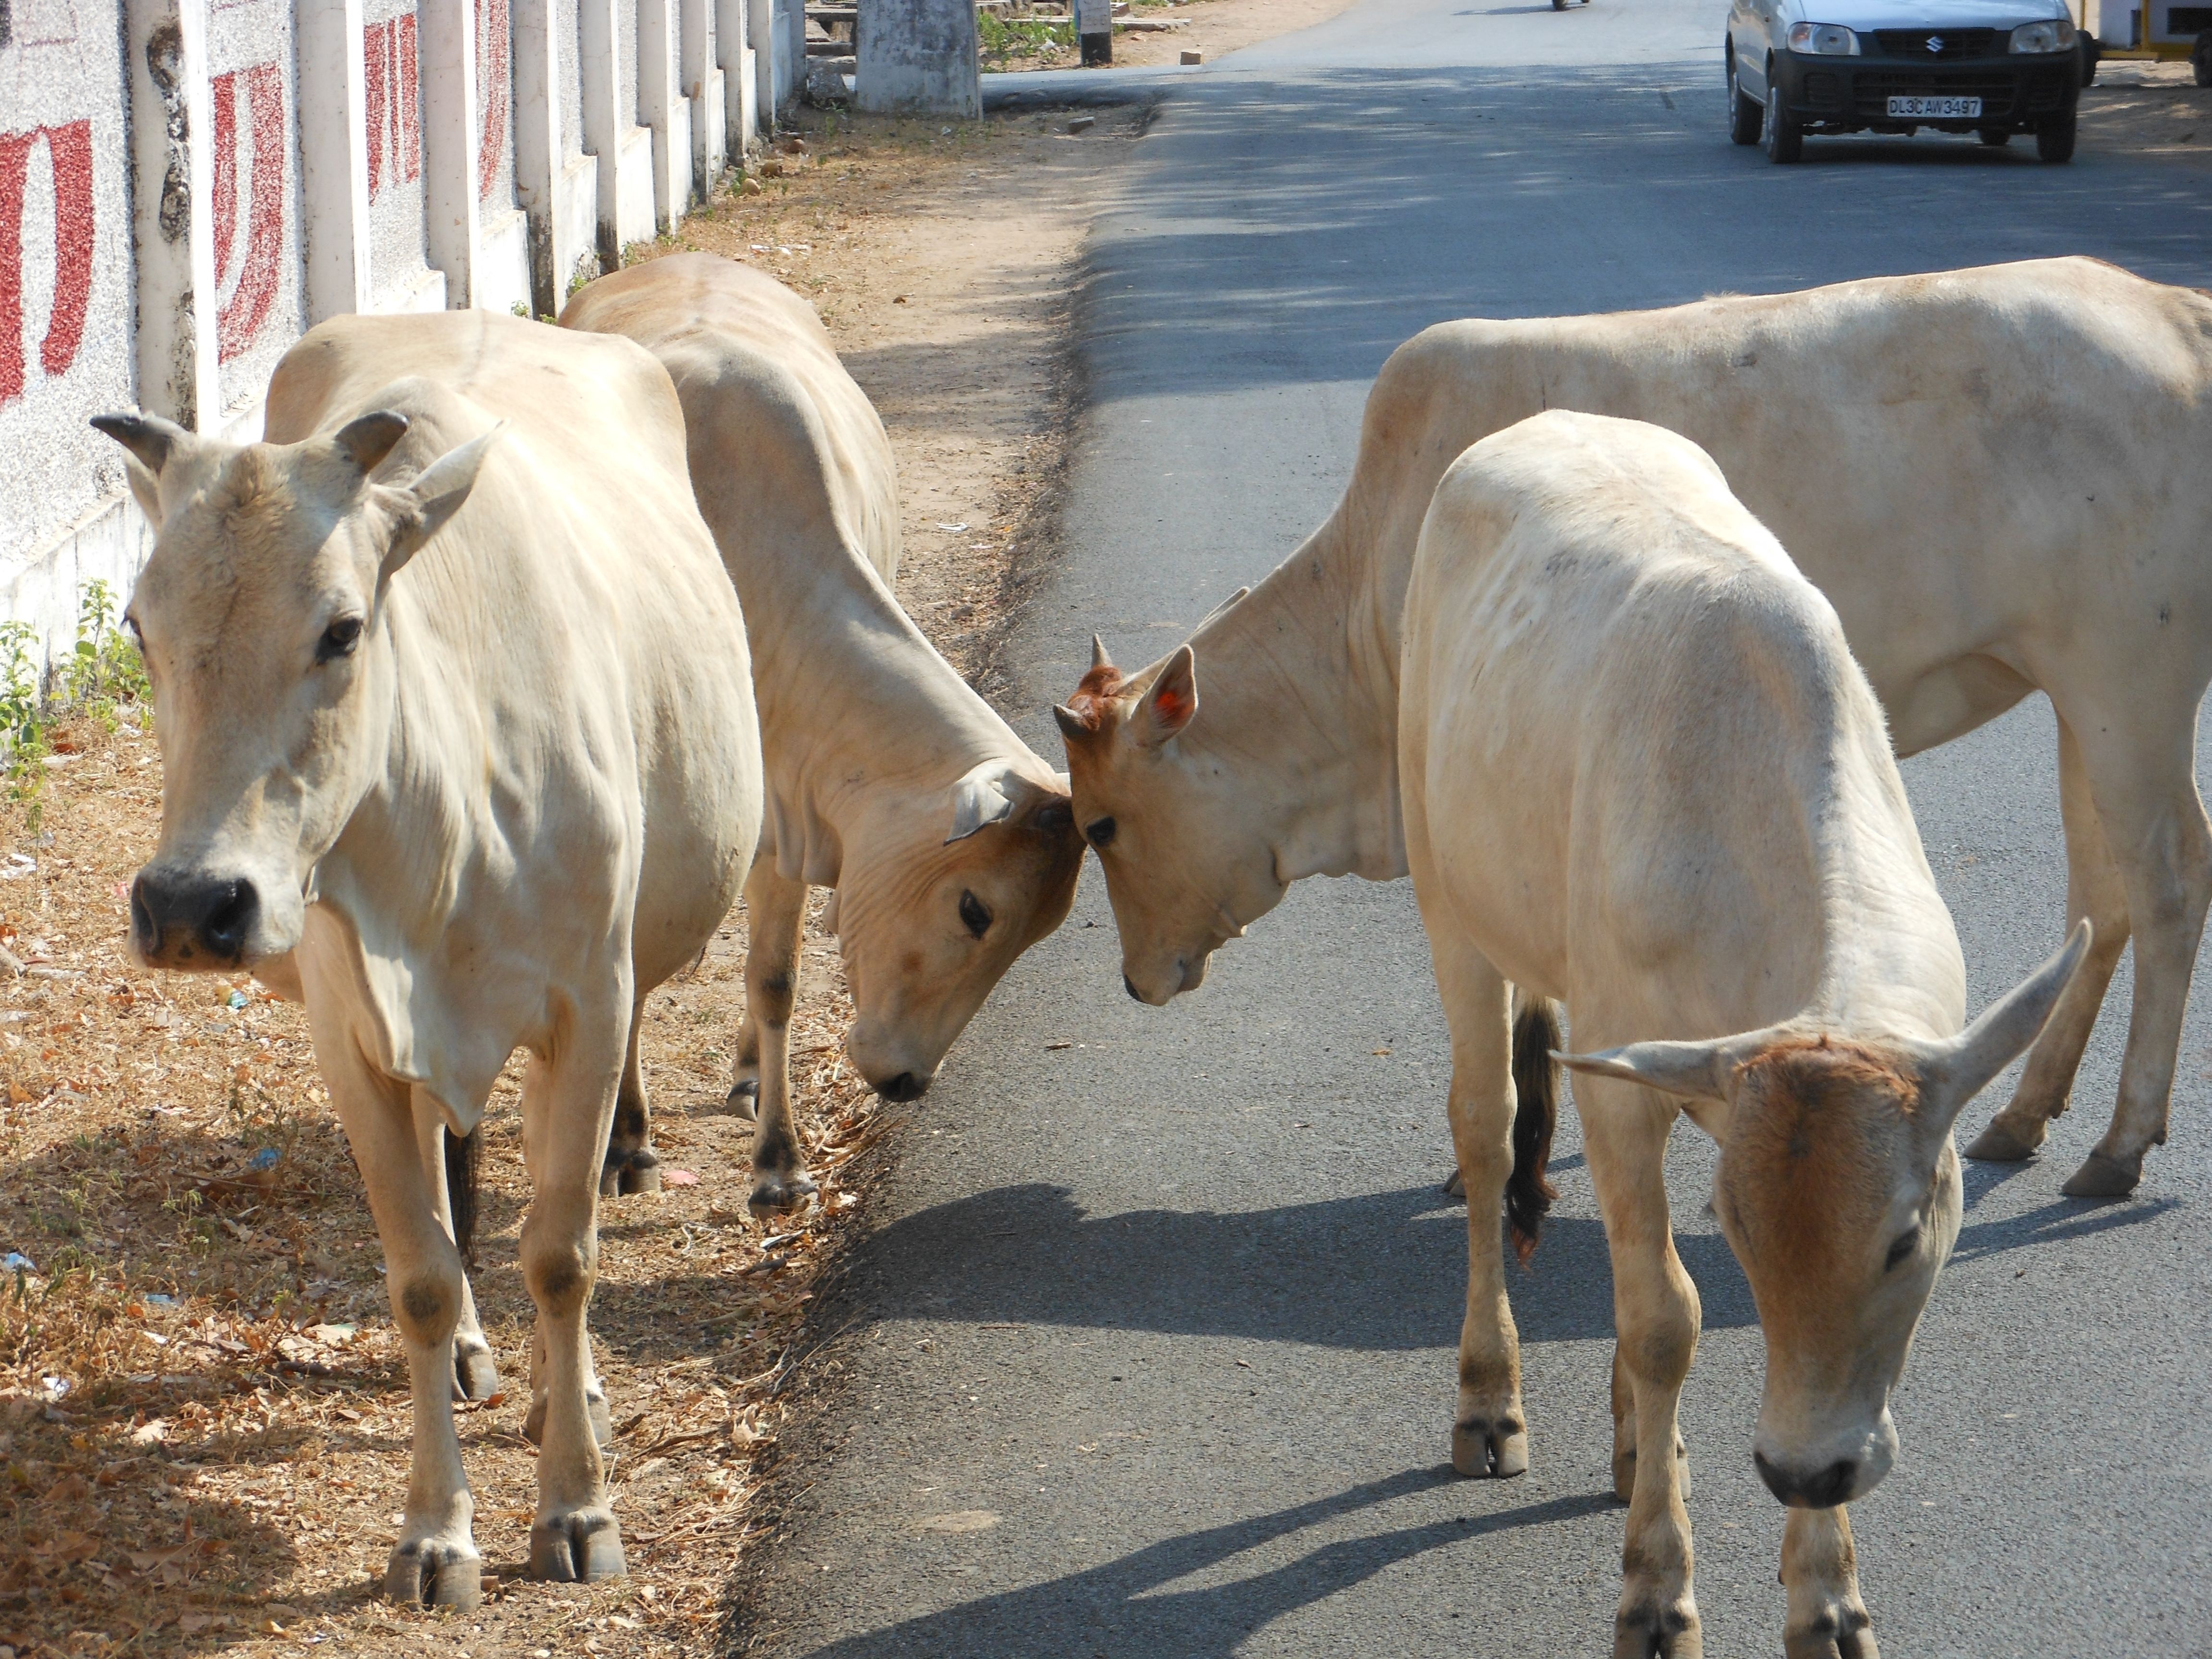
farm, country, travel, cattle, herd, mammal, cows, goats, vertebrate, culture, india, sacred, hindu, cattle like mammal